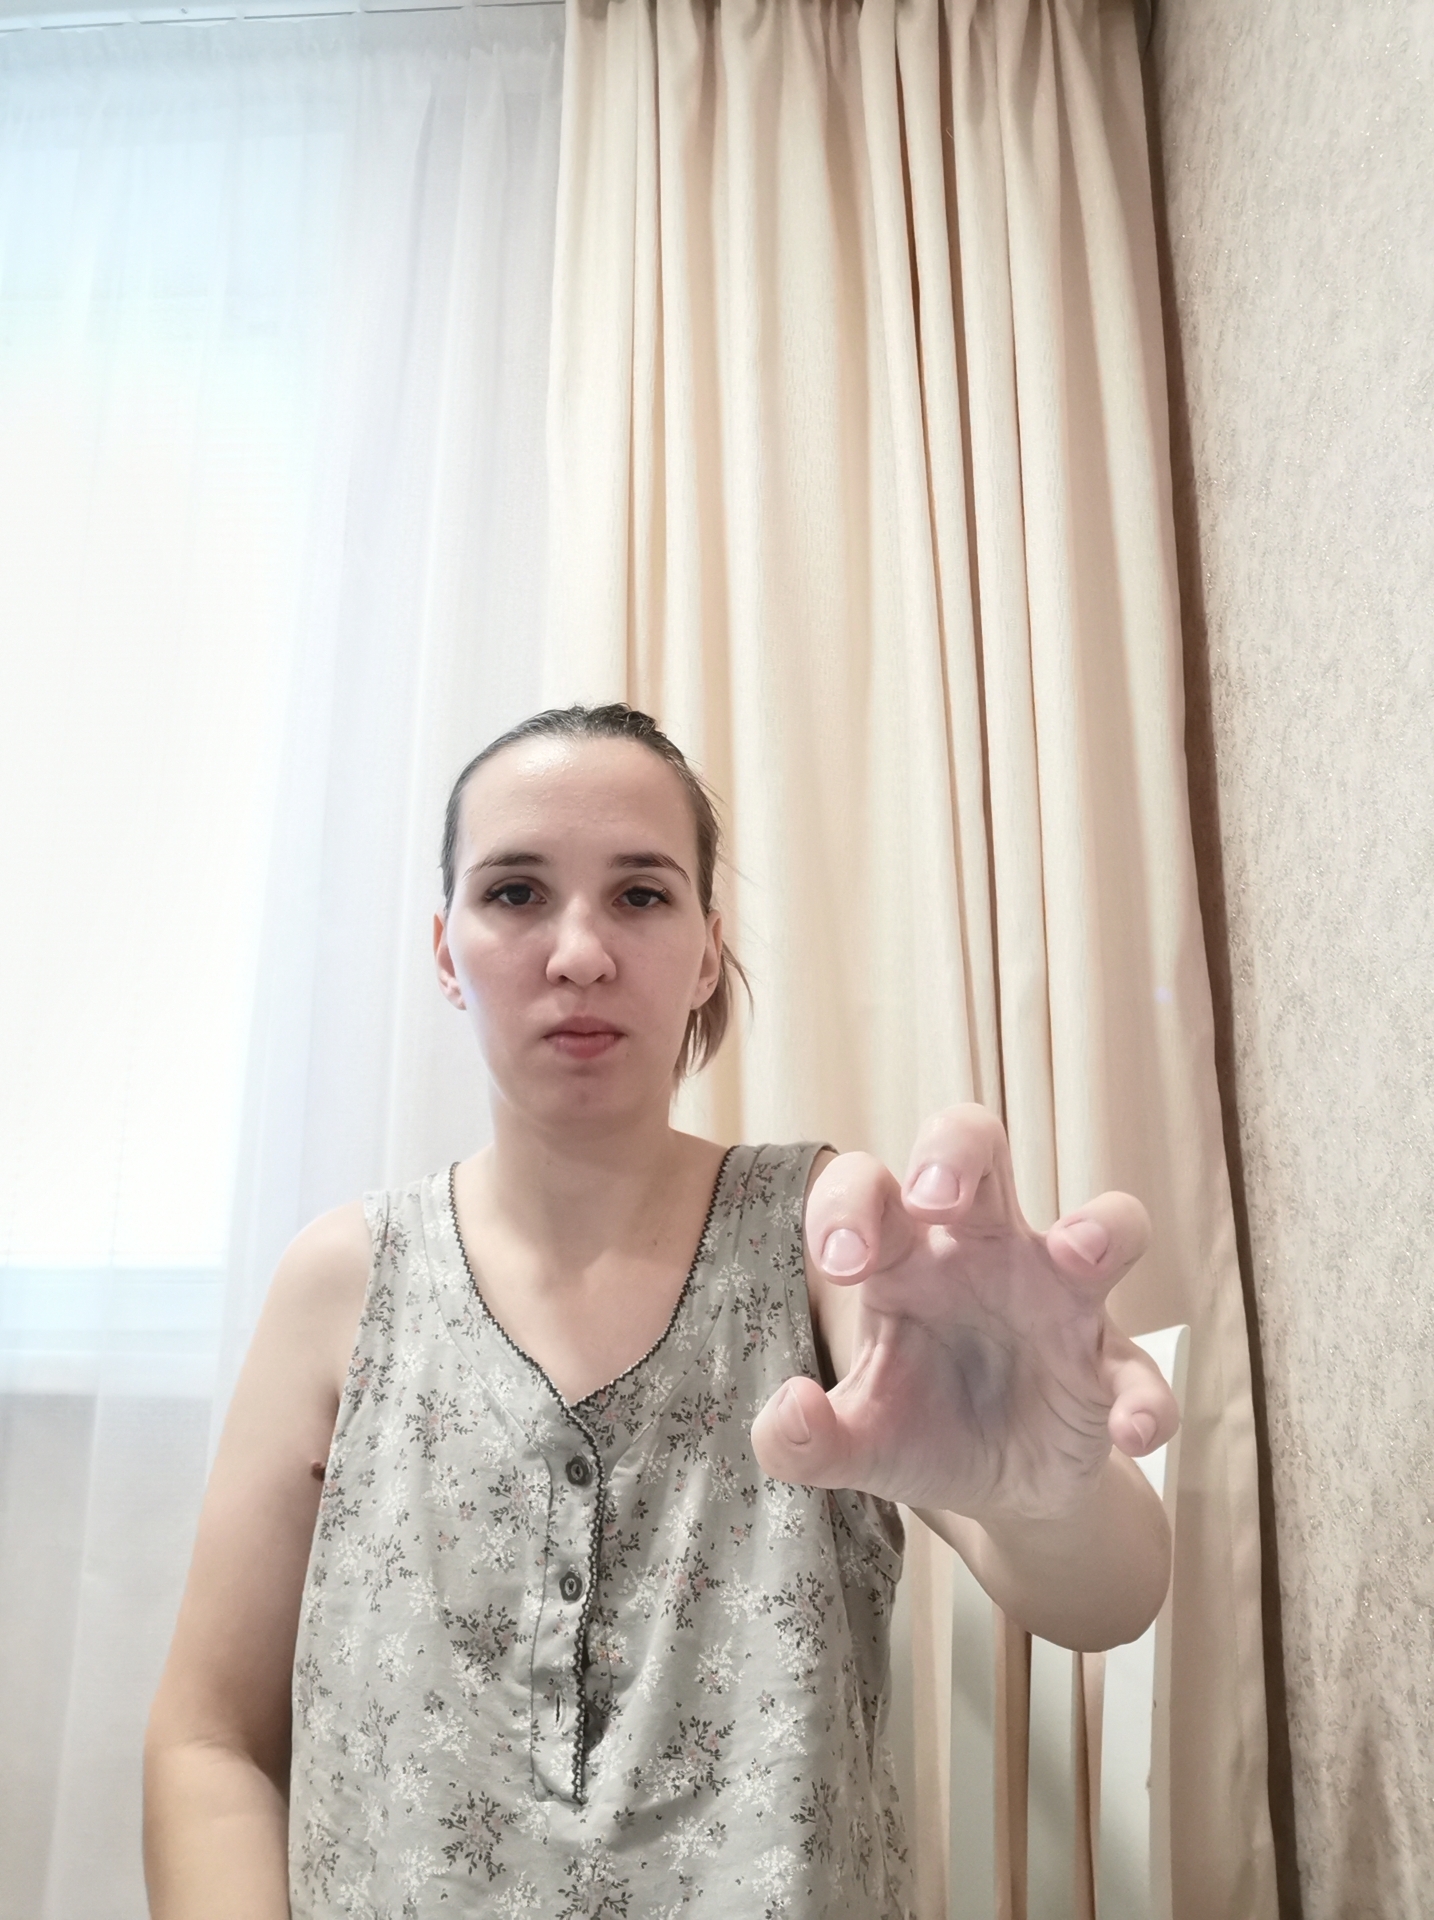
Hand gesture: grabbing